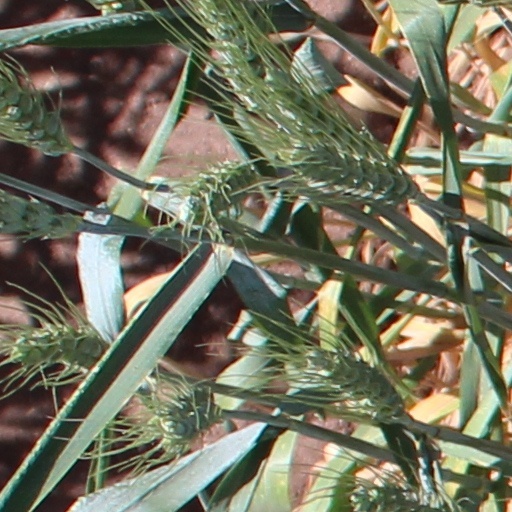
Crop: wheat